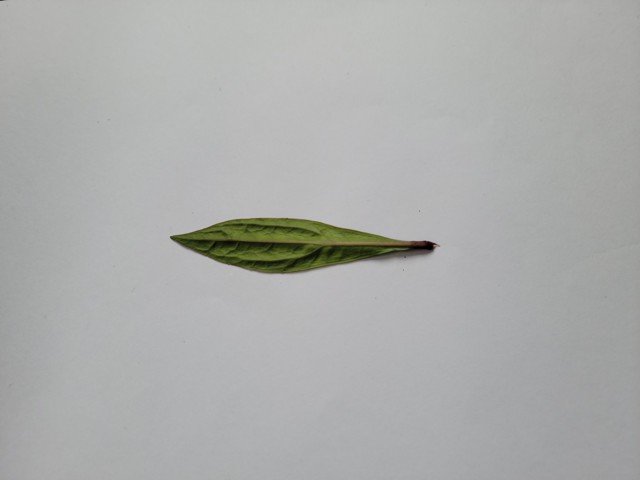
Plant: ayapan